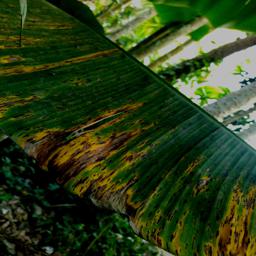
Label: JAHAJI LEAF